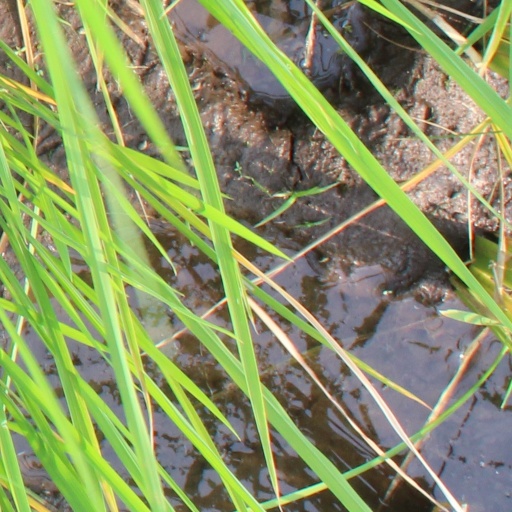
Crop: rice